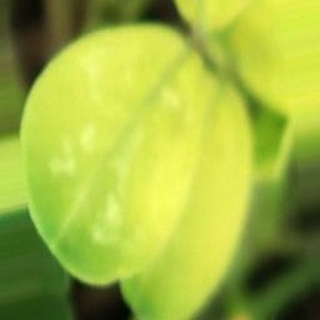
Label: groundnut_nutrition_deficiency